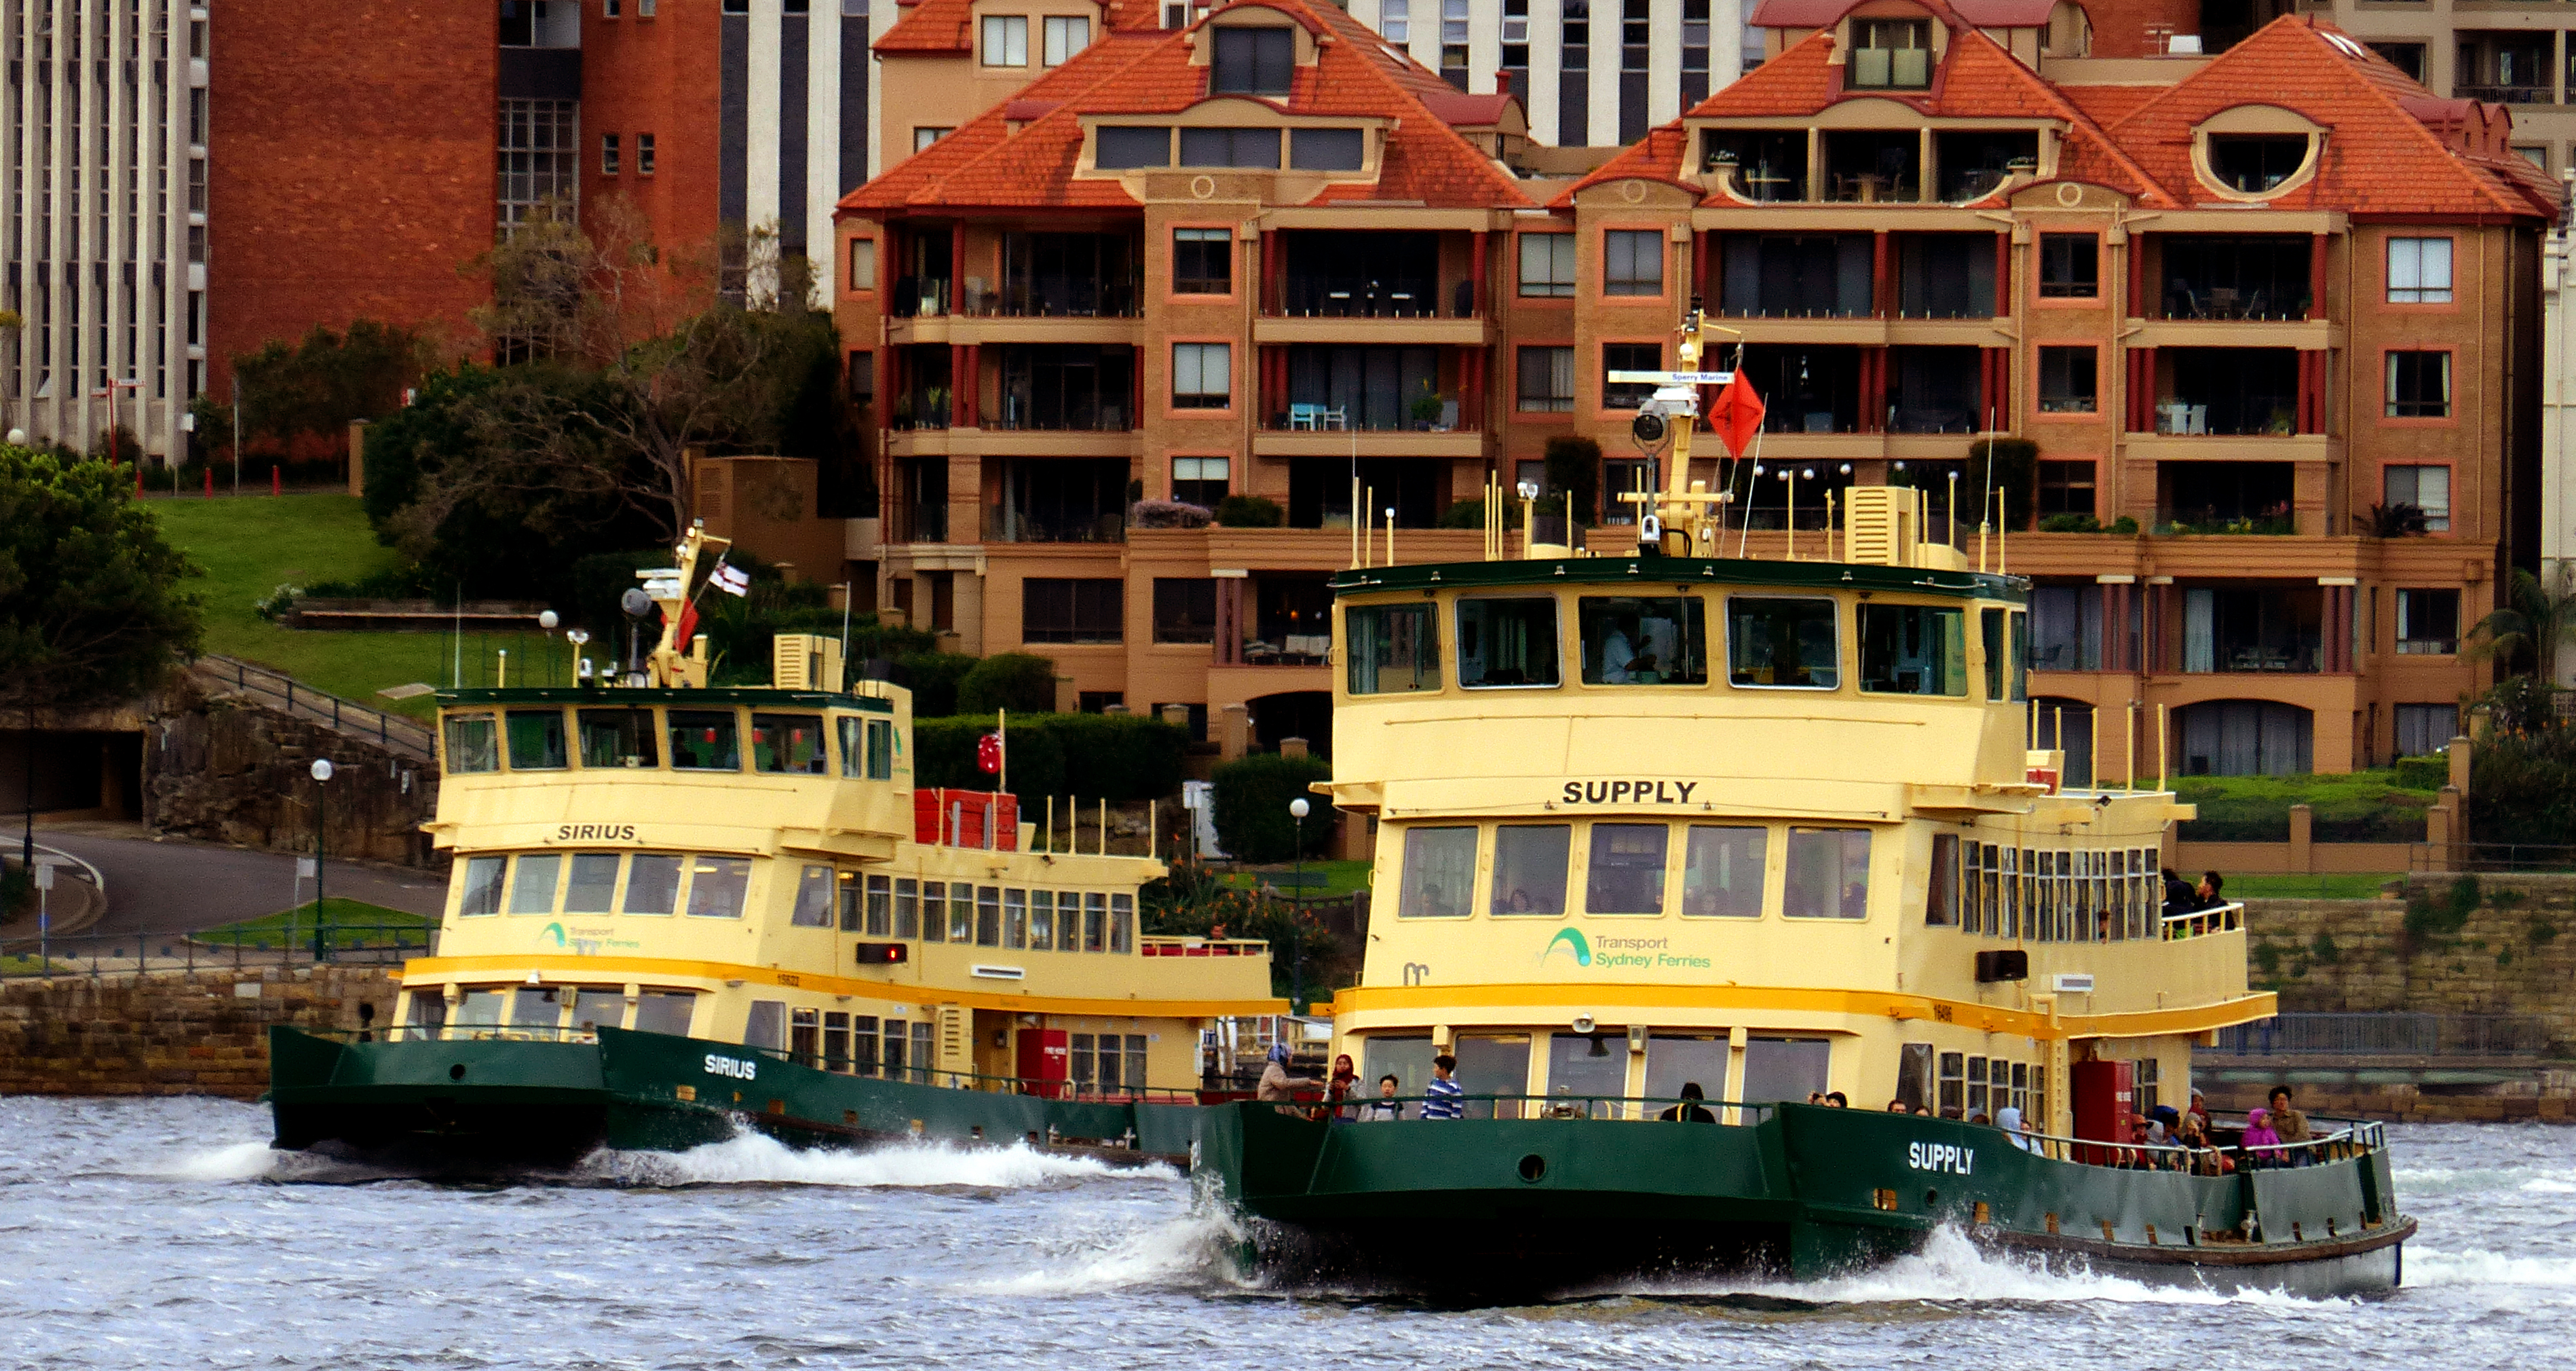
boat, ship, vehicle, waterway, tugboat, watercraft